Catholic Monarchs of Spain

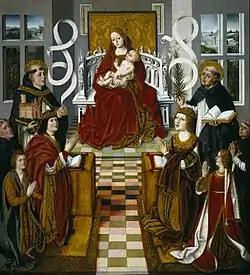
"Virgin of the Catholic Monarchs". The Virgin Mary (center), with St Thomas Aquinas symbolically holding the Catholic Church and St Domingo de Guzmán, the Spanish founder of the Dominican Order, with a book and a palm frond. Ferdinand is with the prince of Asturias and the inquisitor; Isabella with their daughter, Isabel de Aragón.

The Catholic Monarchs set out to restore royal authority in Spain. To accomplish their goal, they first created a group named the Holy Brotherhood. These men were used as a judicial police force for Castile, as well as to attempt to keep Castilian nobles in check. To establish a more uniform judicial system, the Catholic Monarchs created the Royal Council, and appointed magistrates (judges) to run the towns and cities. This establishment of royal authority is known as the Pacification of Castile and can be seen as one of the crucial steps toward the creation of one of Europe's first strong nation-states. Isabella also sought various ways to diminish the influence of the "Cortes Generales" in Castile, though Ferdinand was too thoroughly Aragonese to do anything of the sort with the equivalent systems in the Crown of Aragon. Even after his death and the union of the crowns under one monarch, the Aragonese, Catalan, and Valencian "Corts" (parliaments) retained significant power in their respective regions. Further, the monarchs continued ruling through a form of medieval contractualism, which made their rule pre-modern in a few ways. One of those is that they traveled from town to town throughout the kingdom to promote loyalty, rather than possessing any single administrative center. Another is that each community and region was connected to them via loyalty to the crown, rather than bureaucratic ties.